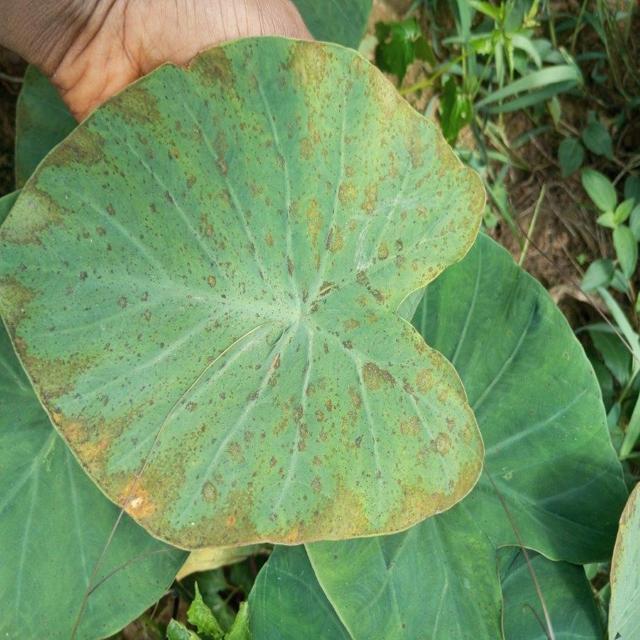
Label: Early_Blight